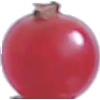
Label: redcurrant